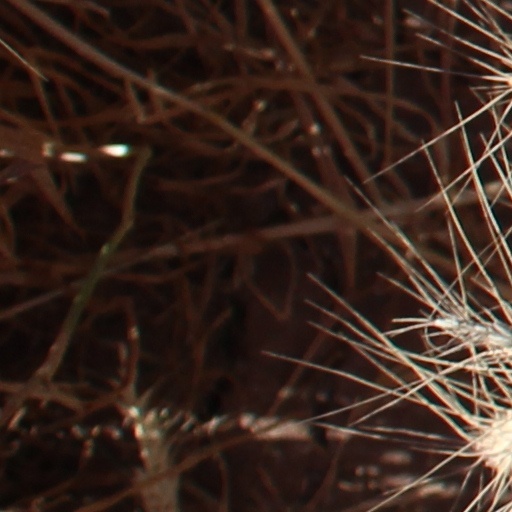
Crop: wheat